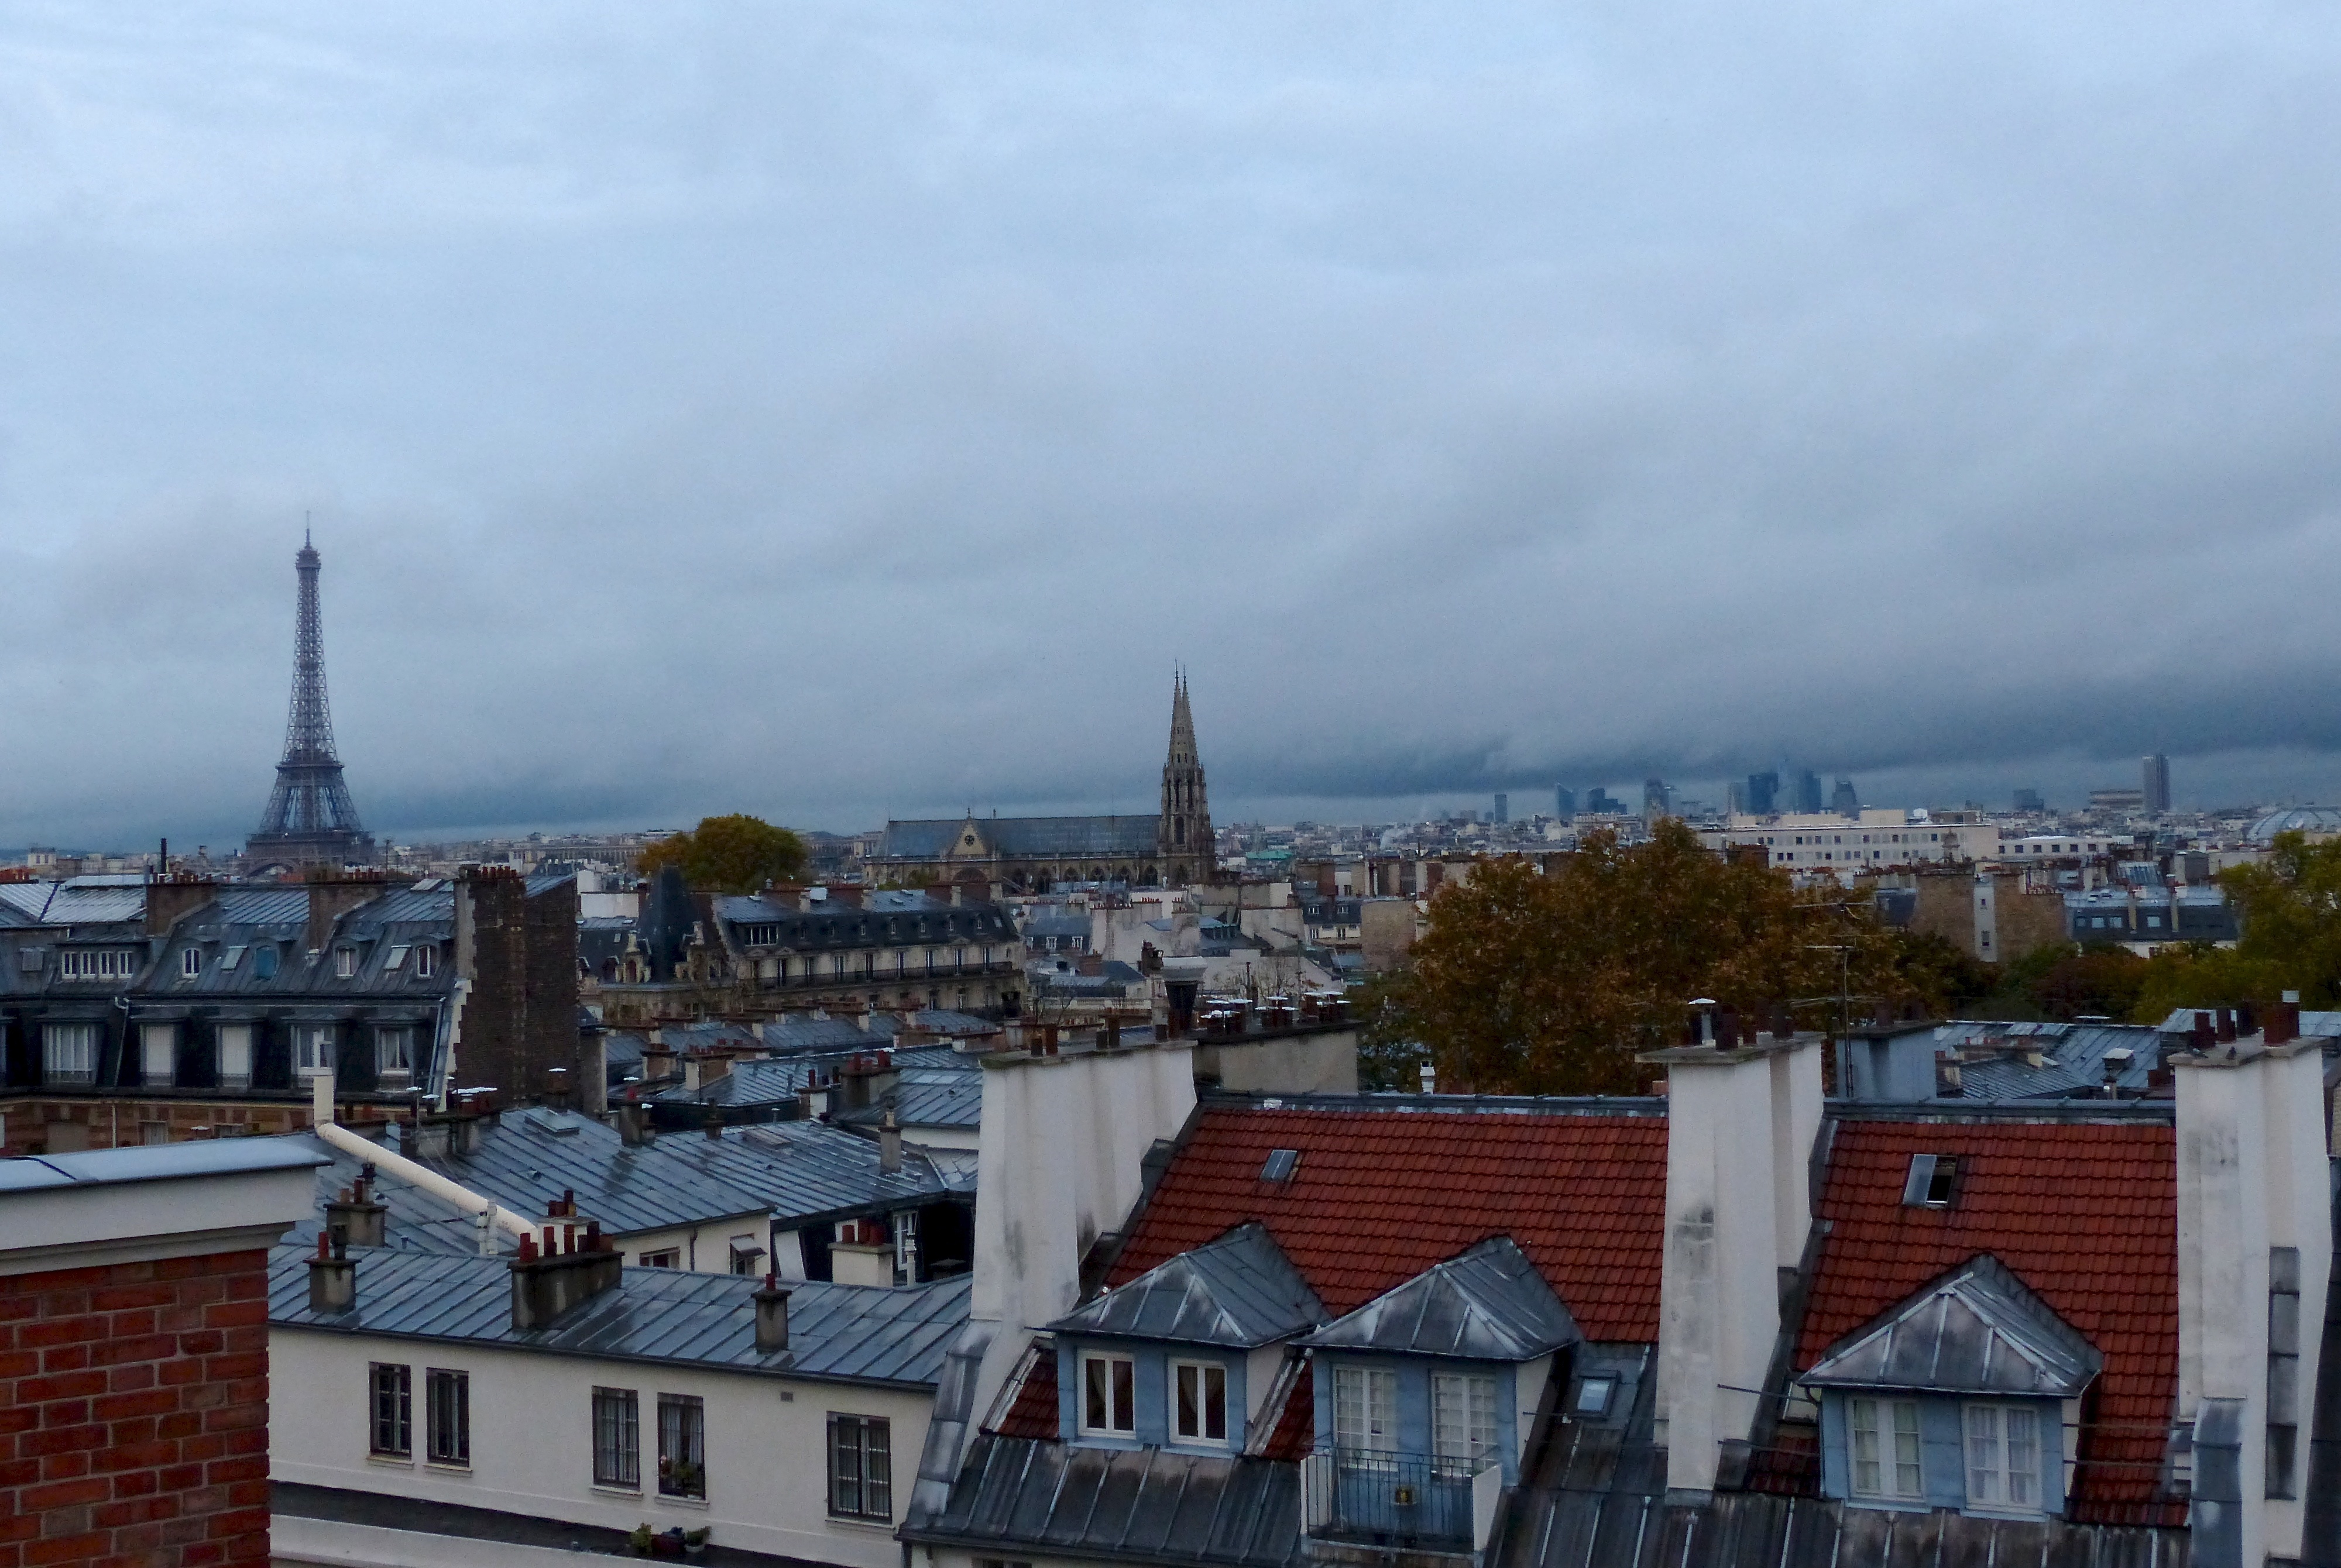
sky, skyline, town, city, paris, cityscape, panorama, downtown, travel, france, europe, tower, landmark, eiffel, hotel, royal, pont, leftbank, urban area, residential area, human settlement